Managura Station

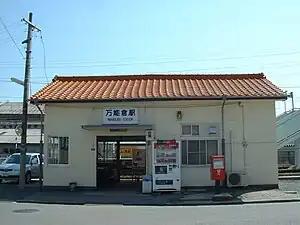
Managura Station, March 2006

is a passenger railway station located in the city of Fukuyama, Hiroshima Prefecture, Japan. It is operated by the West Japan Railway Company (JR West).